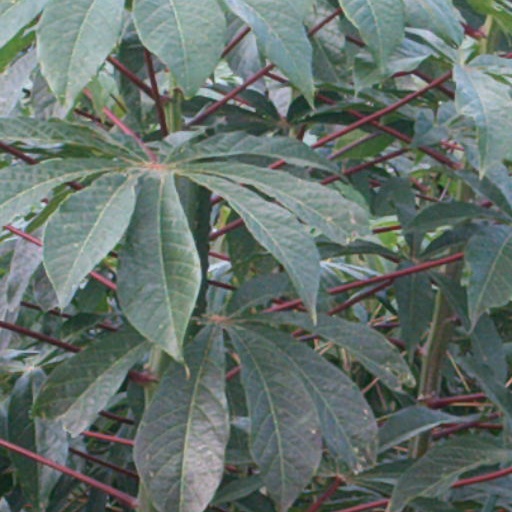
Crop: cassava